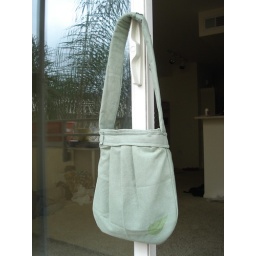
A small green shoulder bag with a block printed leaf in the lower right hand corner